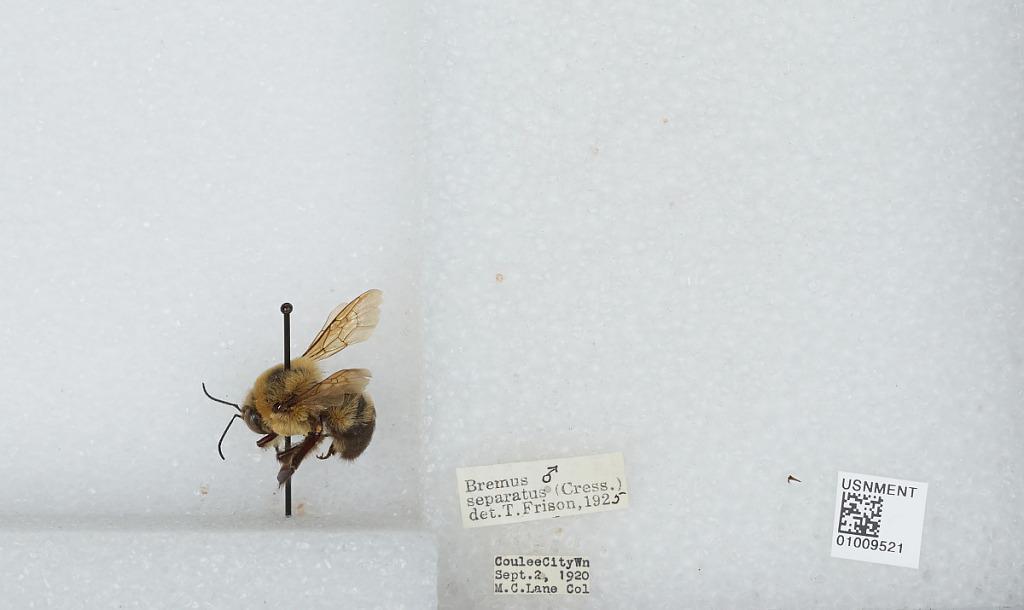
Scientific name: Bombus (Separatobombus) griseocollis (De Geer)
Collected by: M. Lane
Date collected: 1920-9-2
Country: United States
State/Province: Washington
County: Grant
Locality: Coulee City
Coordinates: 47.6119, -119.291
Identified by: Frison, T.